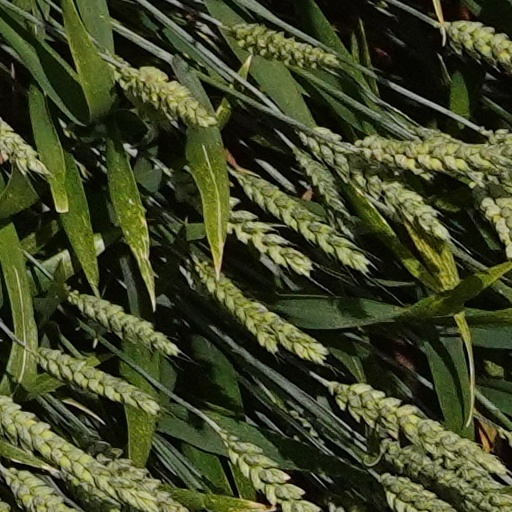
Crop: wheat